Kevin Durand

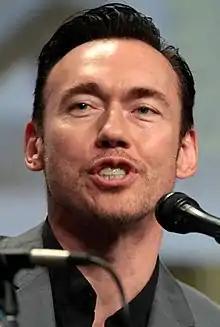
Durand in July 2014

Kevin Serge Durand (born January 14, 1974) is a Canadian actor. He is known for his work in numerous film and television roles, including portraying Vasiliy Fet in "The Strain", Joshua in "Dark Angel", Martin Keamy in "Lost", Frederick Gideon in "Locke & Key", Fred J. Dukes / The Blob in "", Barry Burton in "", Gabriel in "Legion", Little John in "Robin Hood", Jeeves Tremor in "Smokin' Aces", Carlos in "The Butterfly Effect", and Proximus Caesar in "Kingdom of the Planet of the Apes". He received a 2012 Best Supporting Actor Genie nomination for his portrayal of Lenny Jackson in "Citizen Gangster".